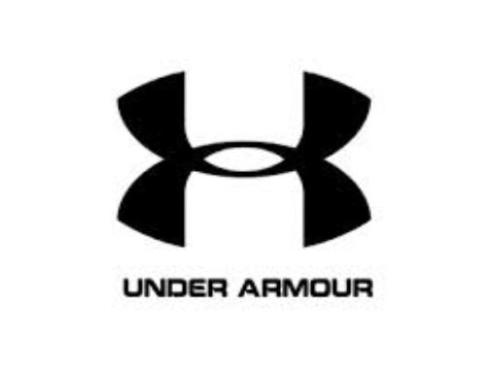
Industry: Clothes